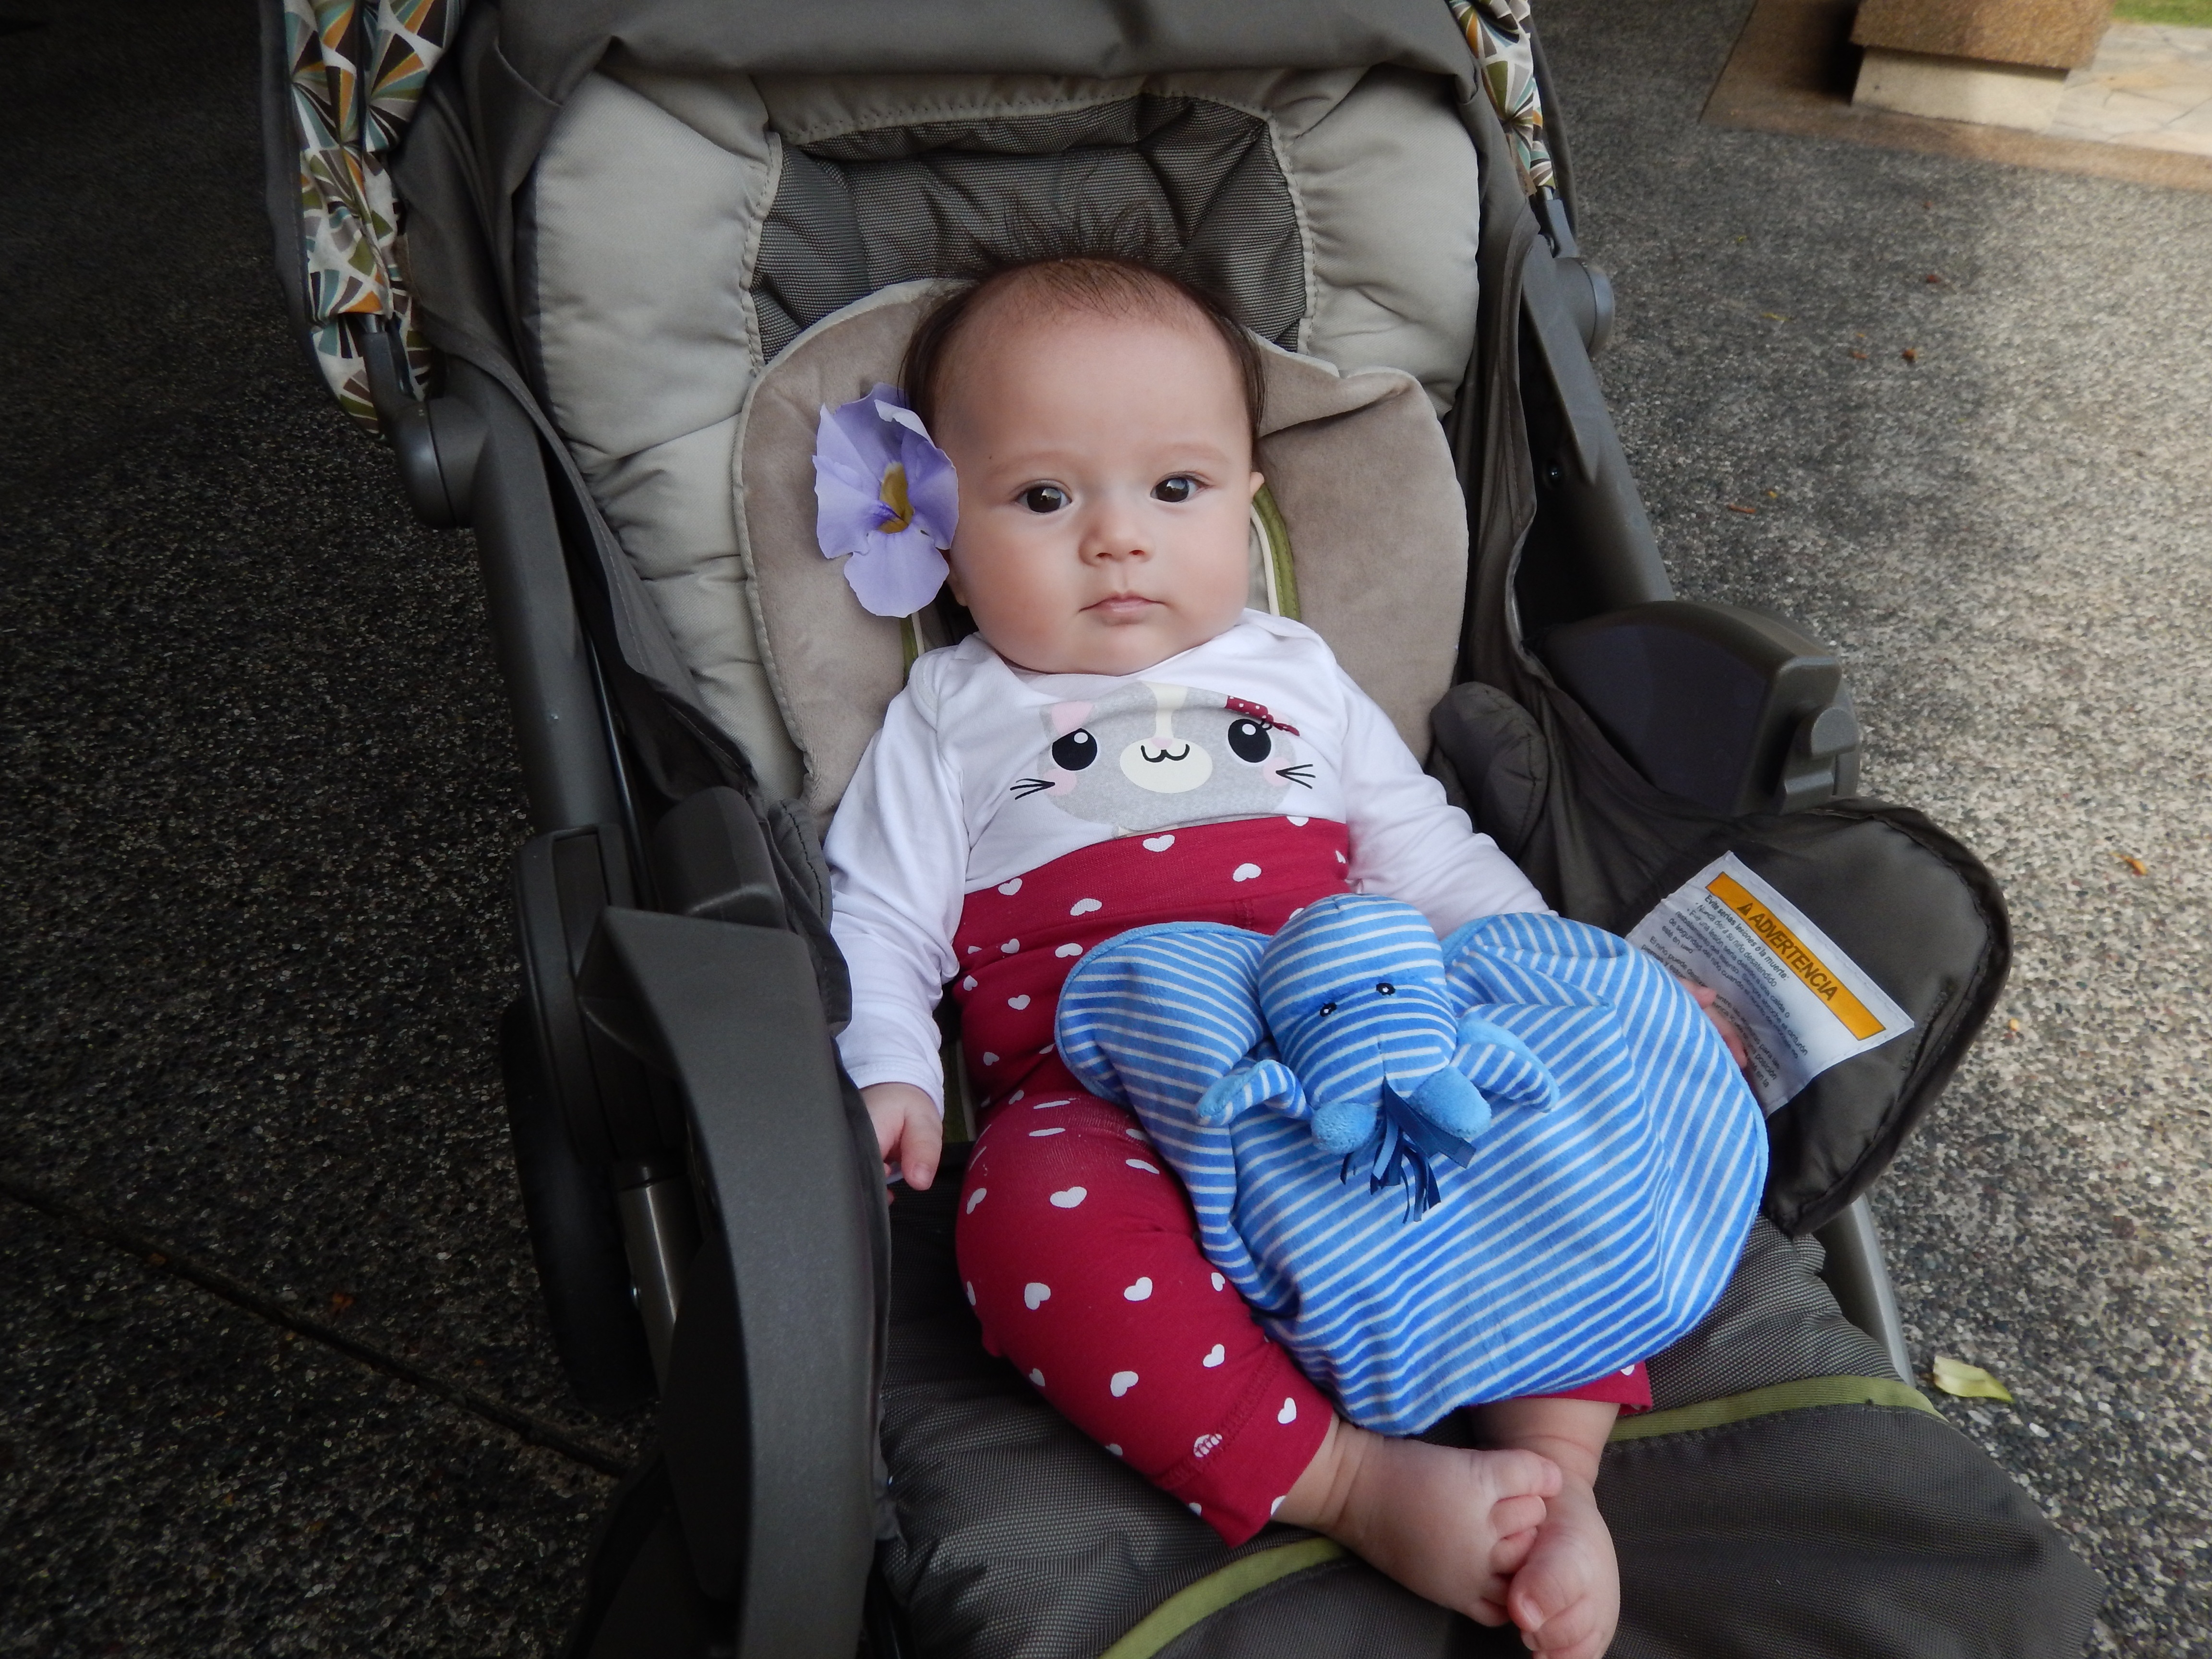
person, people, girl, sweet, cute, portrait, sitting, child, healthy, baby, product, happy, infant, toddler, little, adorable, car seat, baby carriage, human positions